John Balfanz

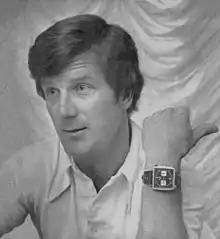
Balfanz in 1975

John Carlyle Balfanz (June 23, 1940 – November 11, 1991) was an American ski jumper. He competed in the 1964 and 1968 Winter Olympics with the best result of 10th place in the normal hill in 1964.